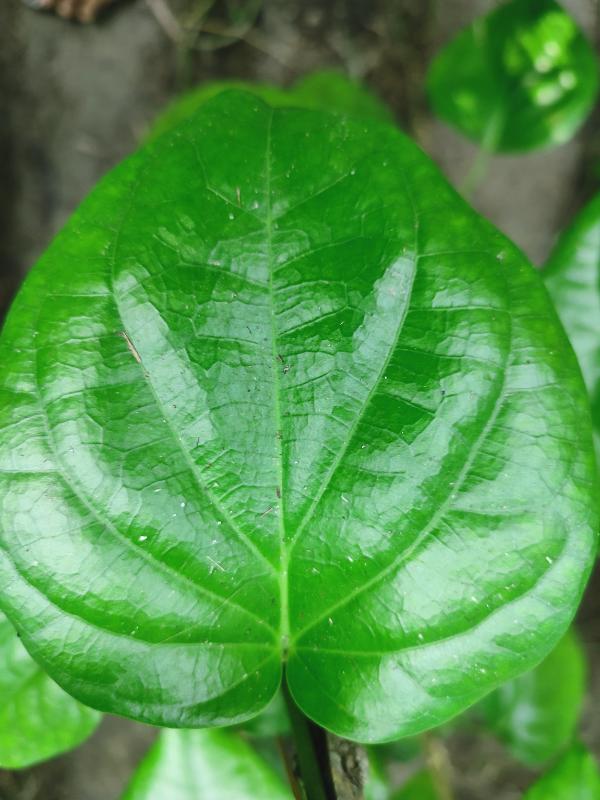
Label: Healthy_Leaf